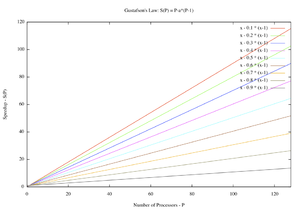
En architecture informatique, la loi de Gustafson donne l'accélération théorique en latence de l'exécution d'une tâche à temps d'exécution constant que l'on peut attendre d'un système dont on améliore les ressources. Elle est énoncée par l'informaticien John L. Gustafson et son collègue Edwin H. Barsis dans l'article Reevaluating Amdahl's Law en 1988.